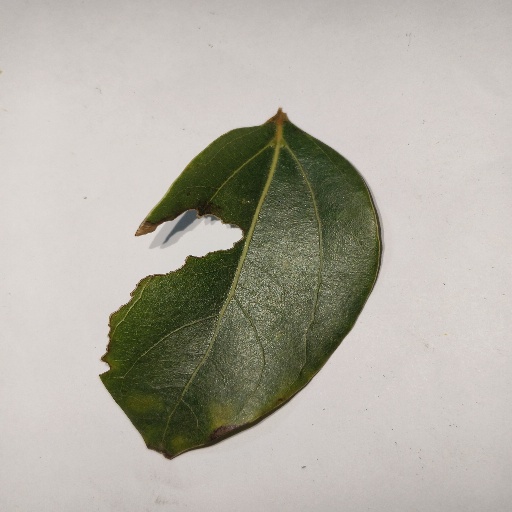
Species: Camphor
Leaf condition: Shot Hole